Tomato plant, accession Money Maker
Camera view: horizontal (90 deg, fisheye); turntable rotation: 0 degrees
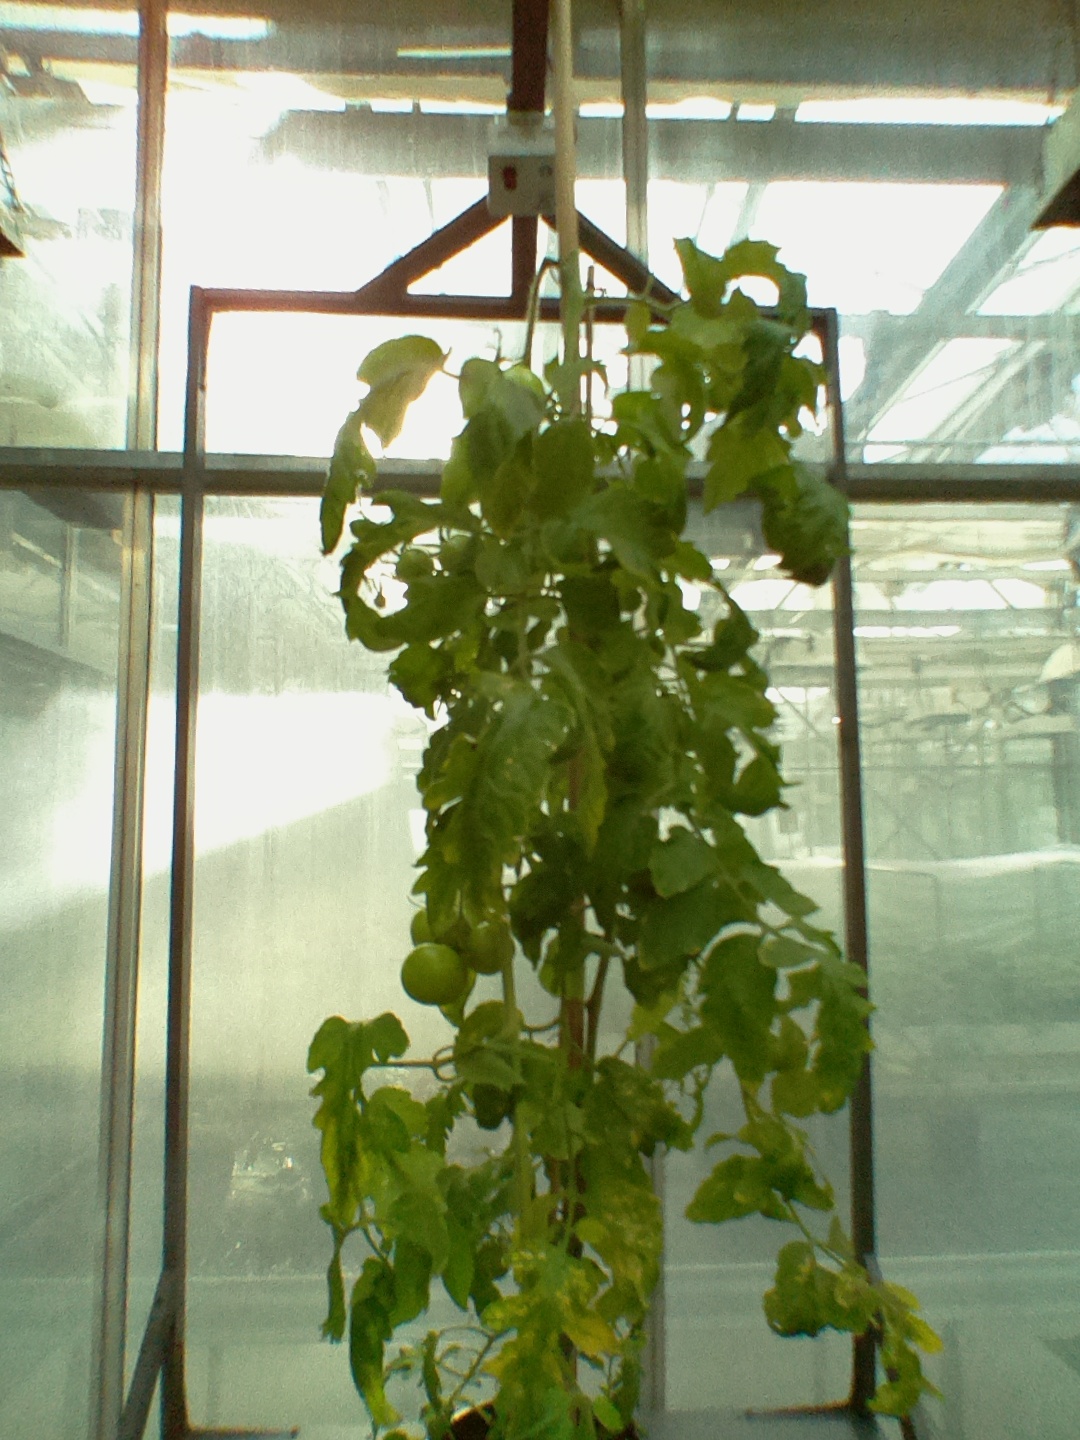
BBCH growth stage 76: 60%-70% of final fruit size